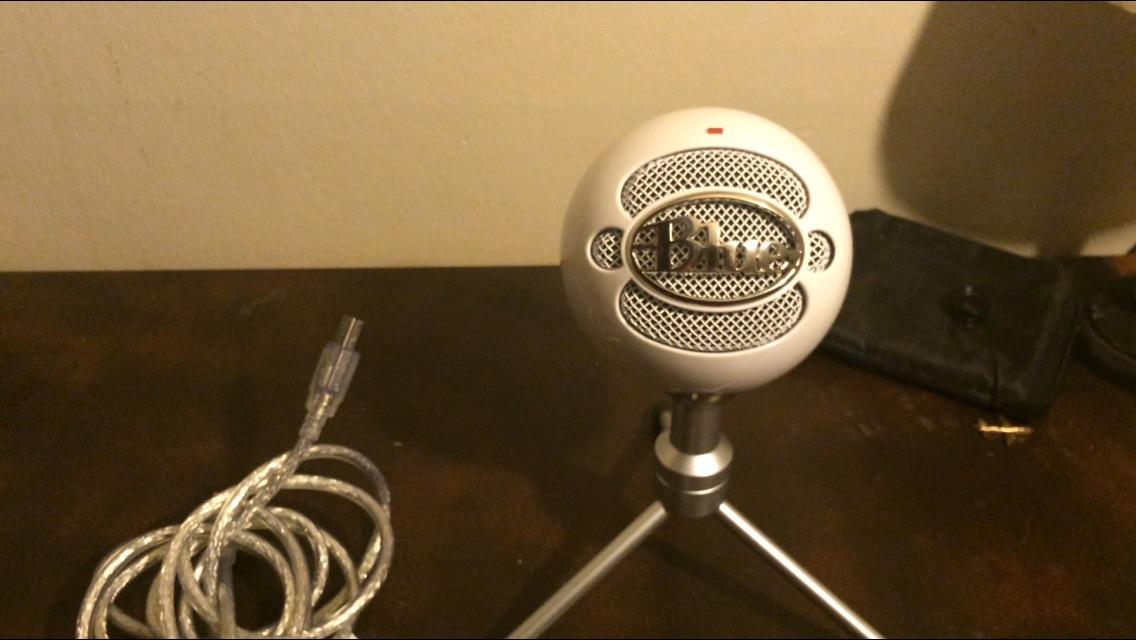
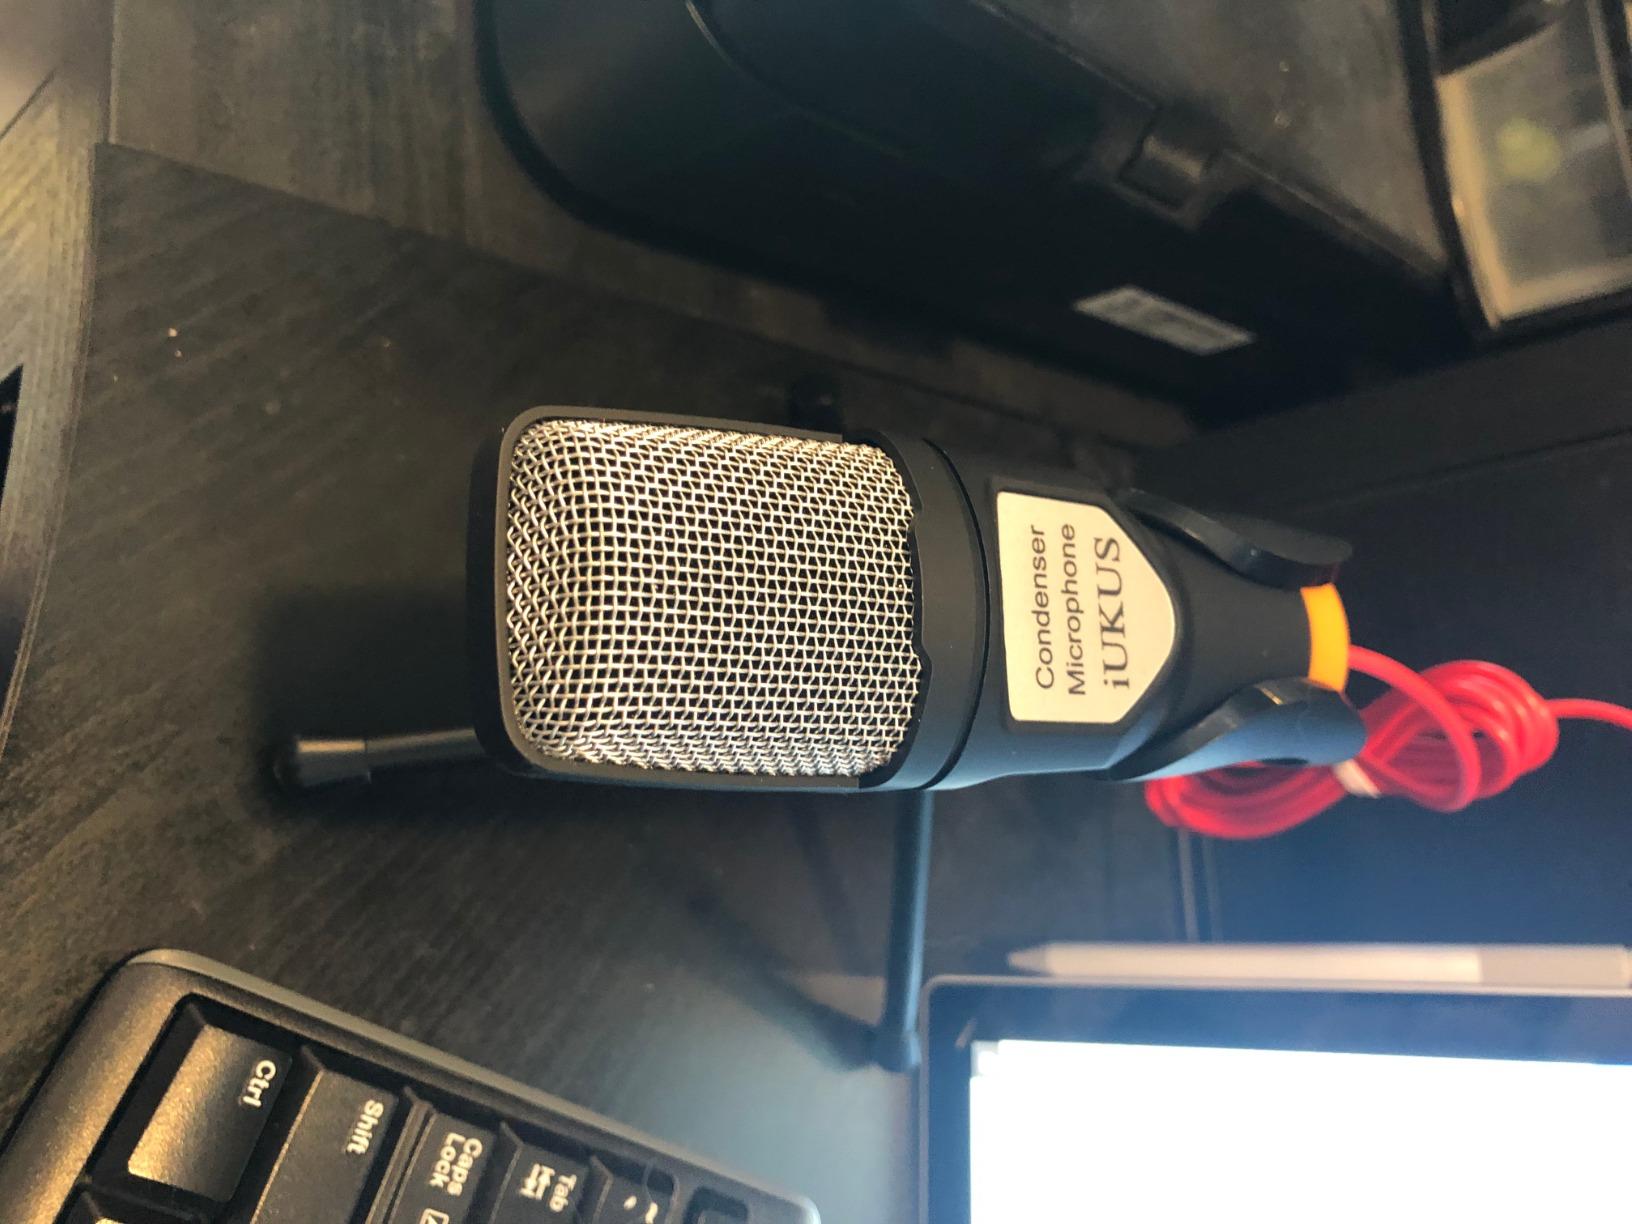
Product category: microphone
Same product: no